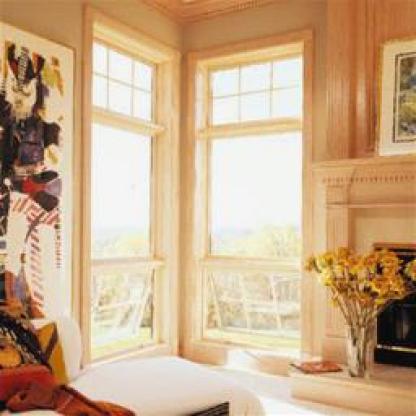
Scene: Indoor